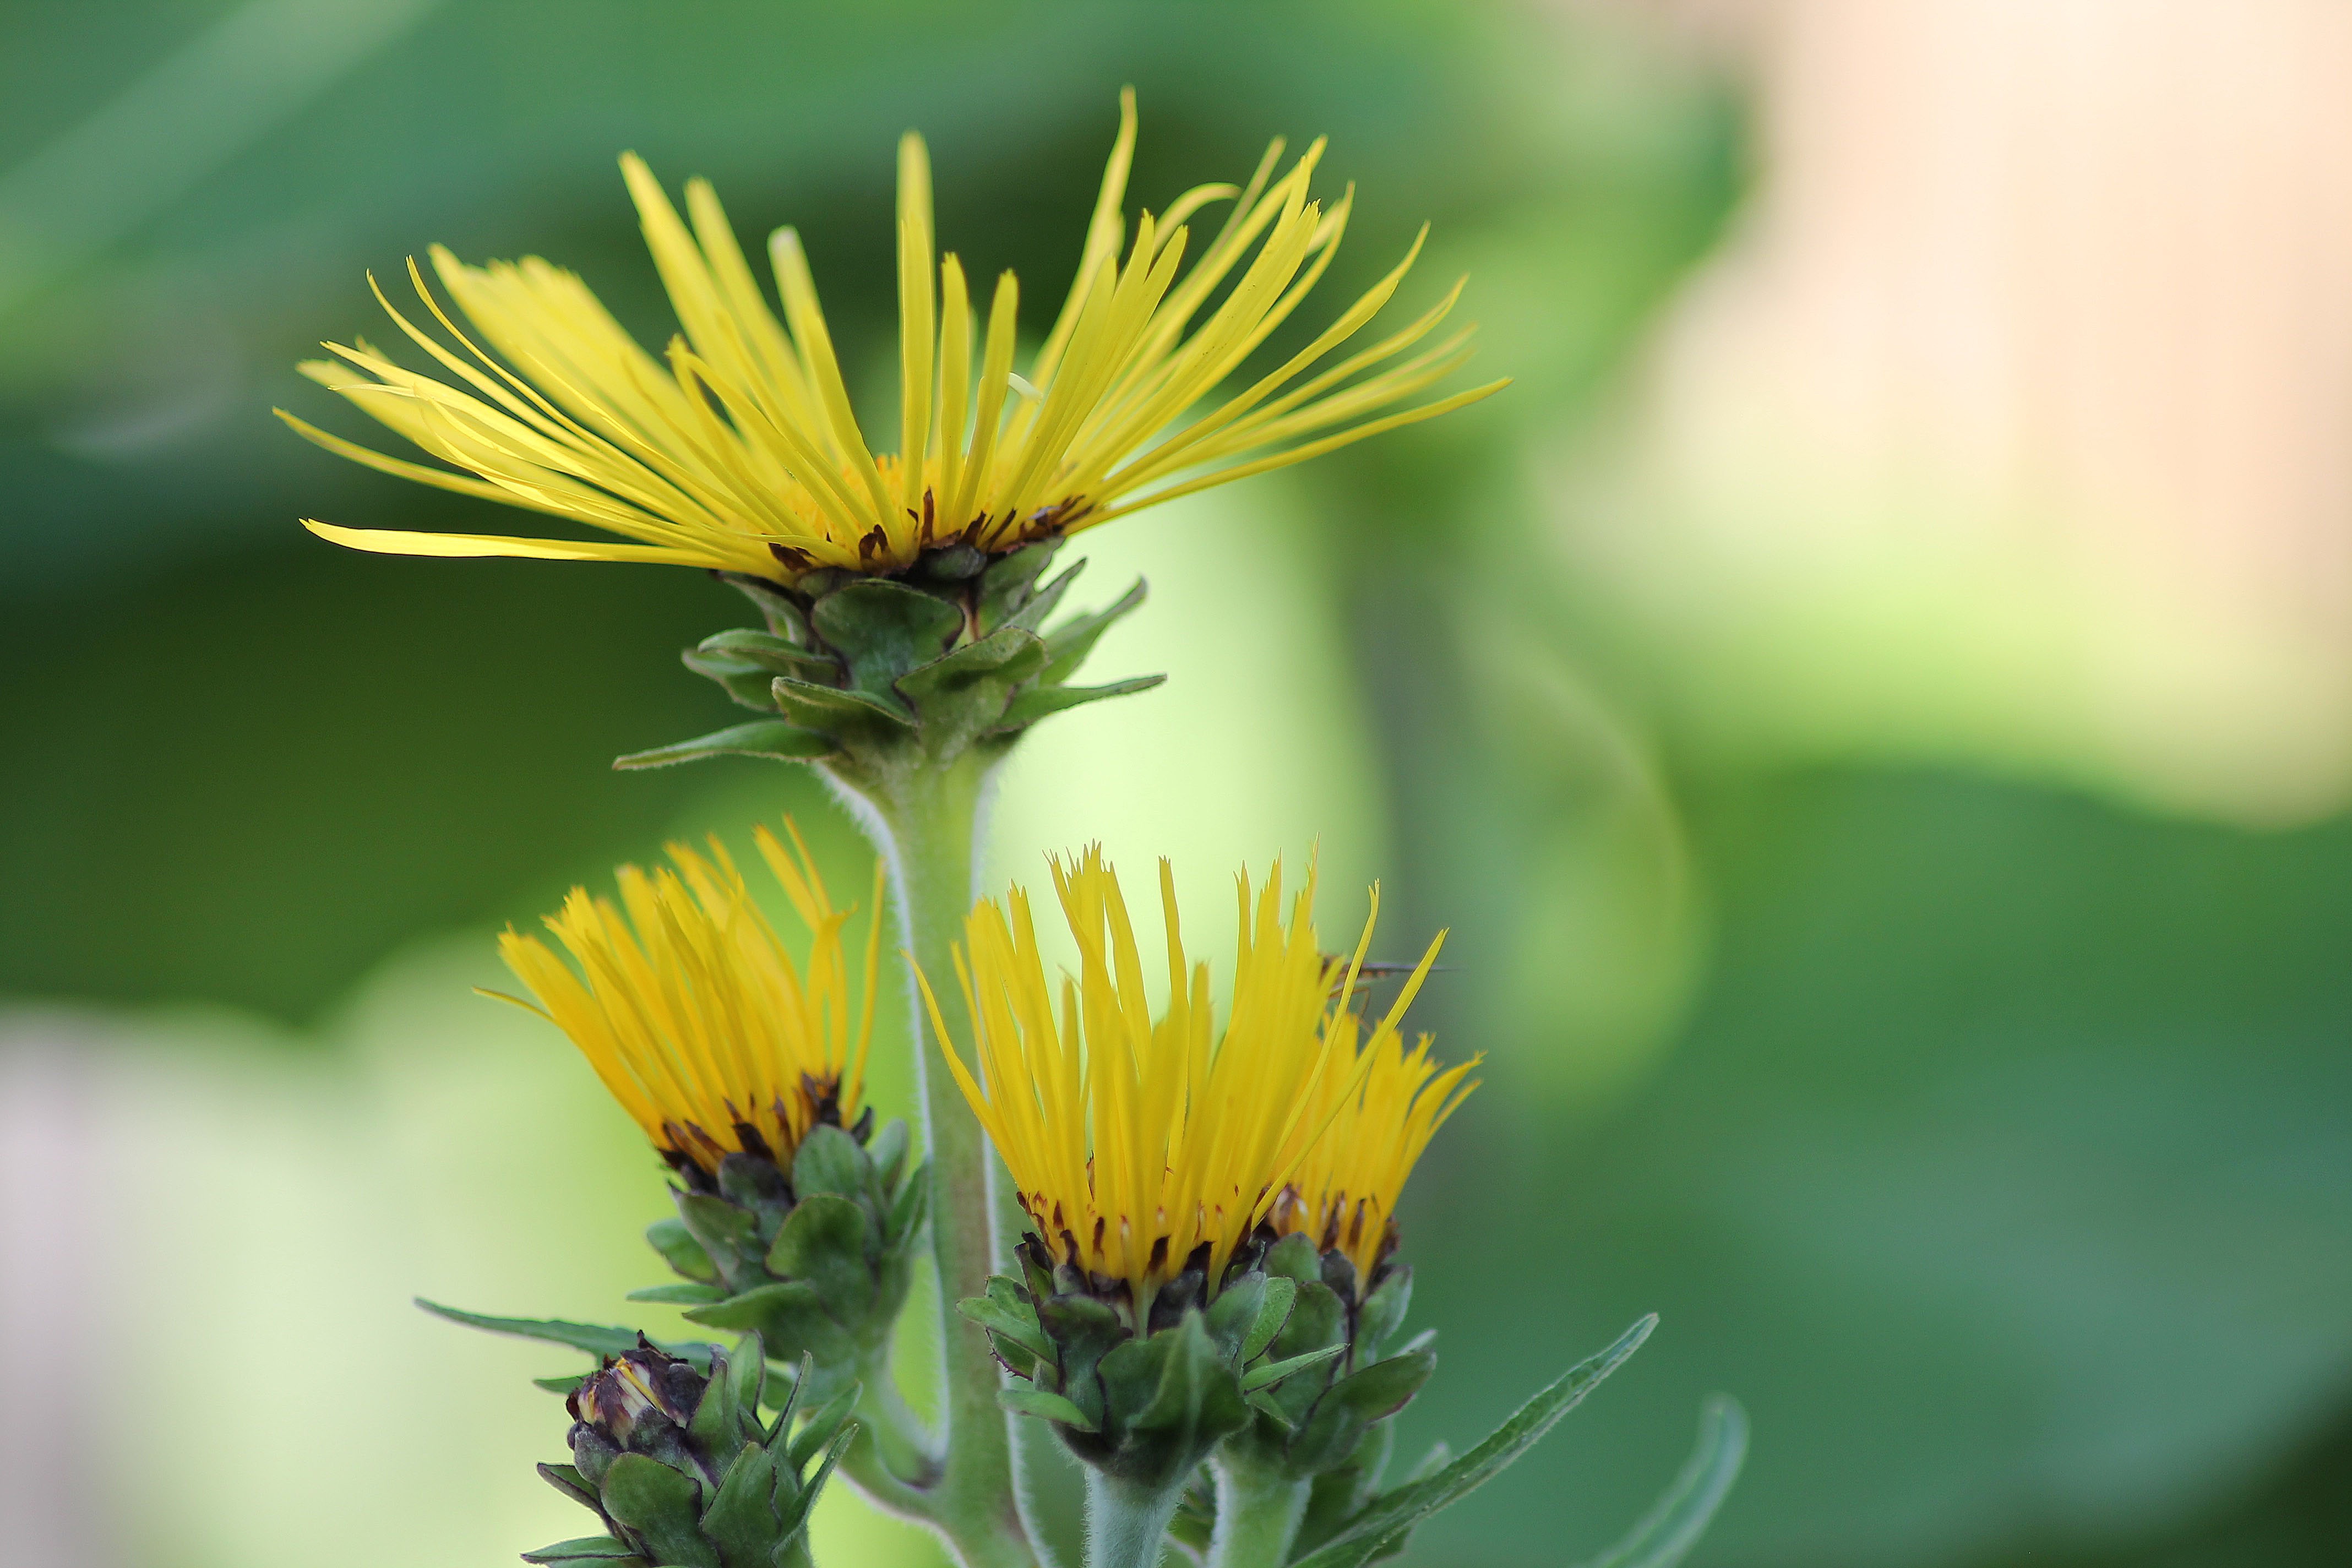
nature, plant, flower, petal, summer, daisy, natural, botany, yellow, flora, perennial, fauna, wildflower, close up, background, yellow flowers, nectar, macro photography, flowering plant, daisy family, thousand beam, ins ktblomst, plant stem, land plant